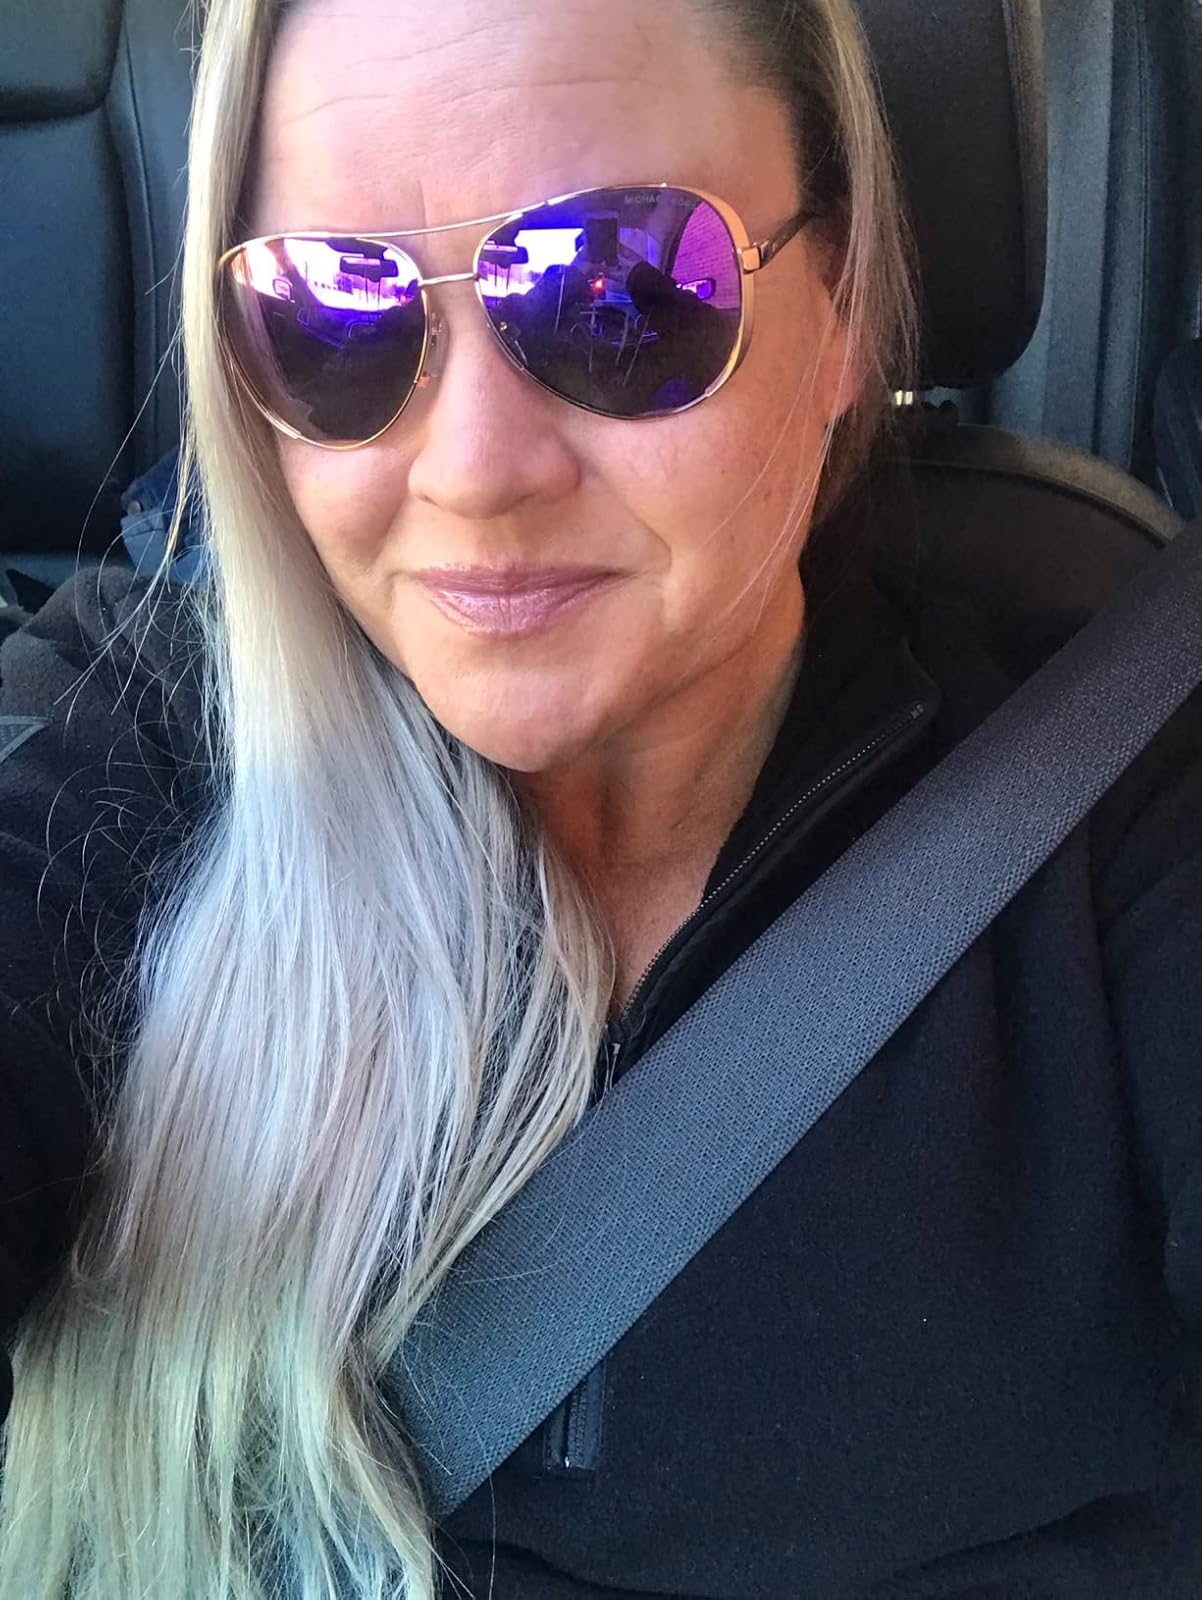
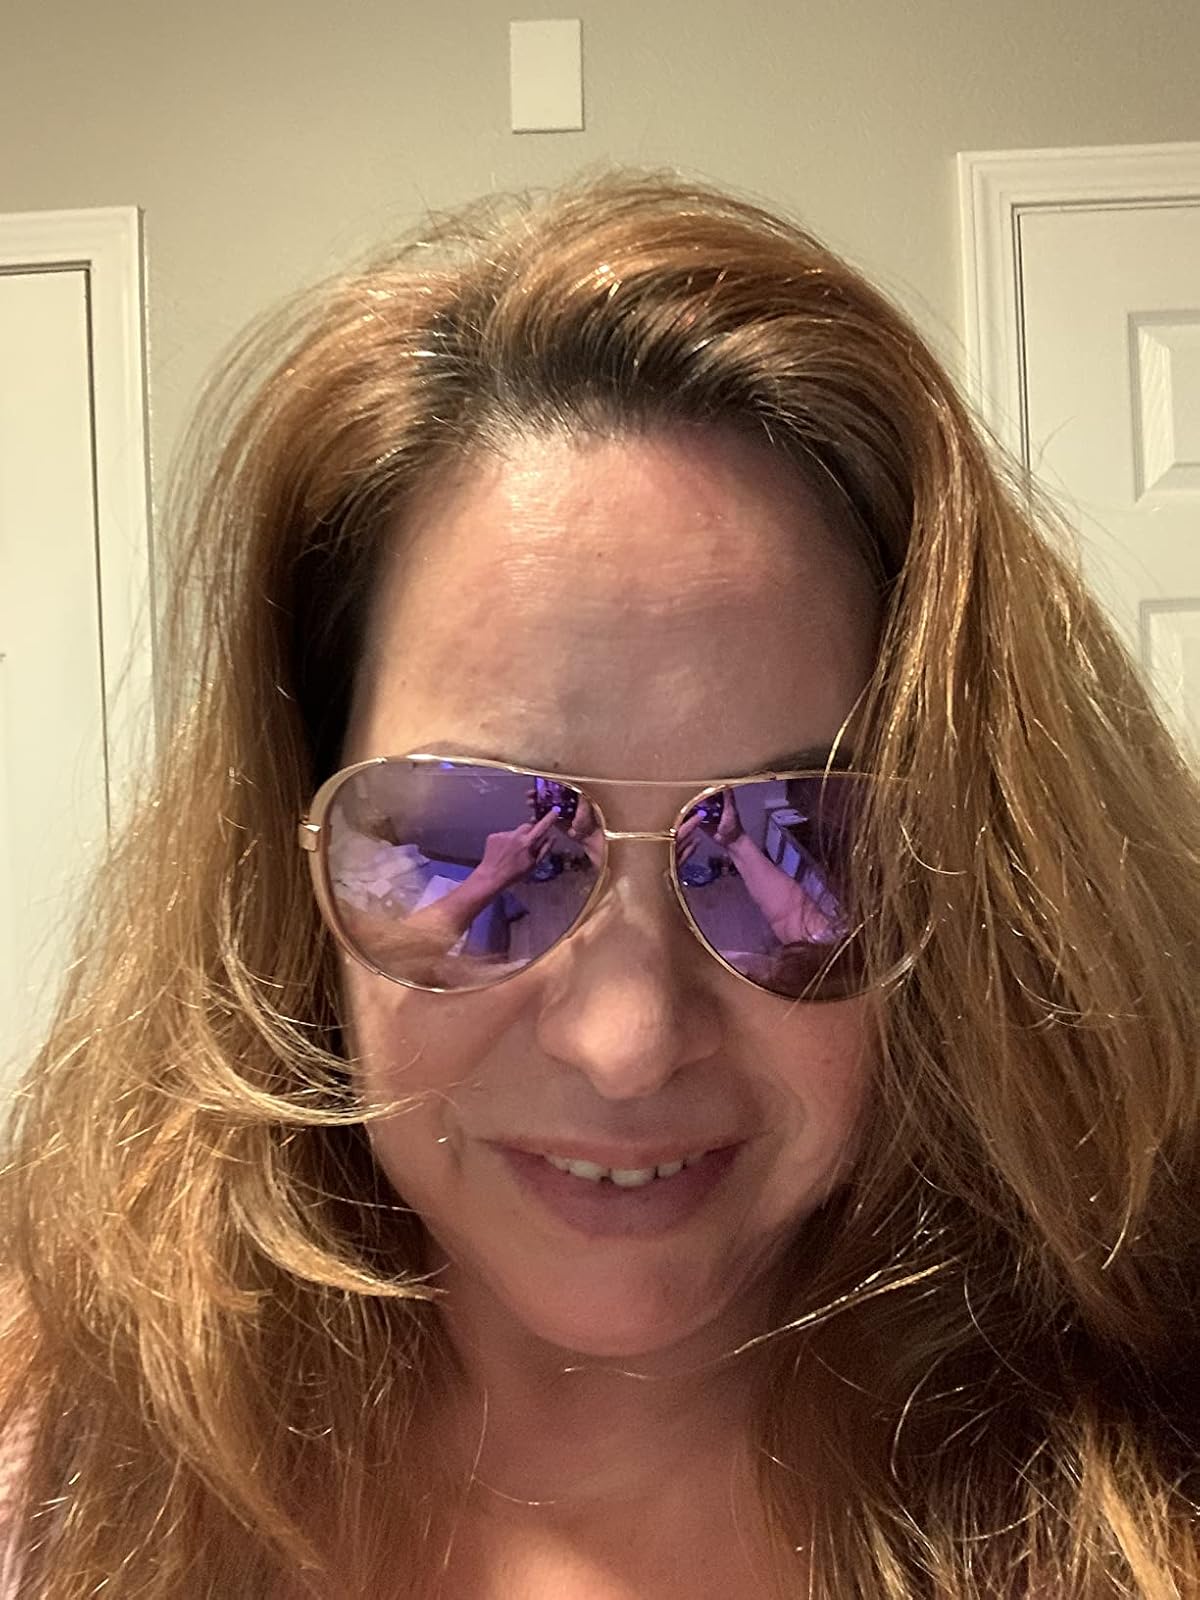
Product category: accessories_sunglasses
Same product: yes